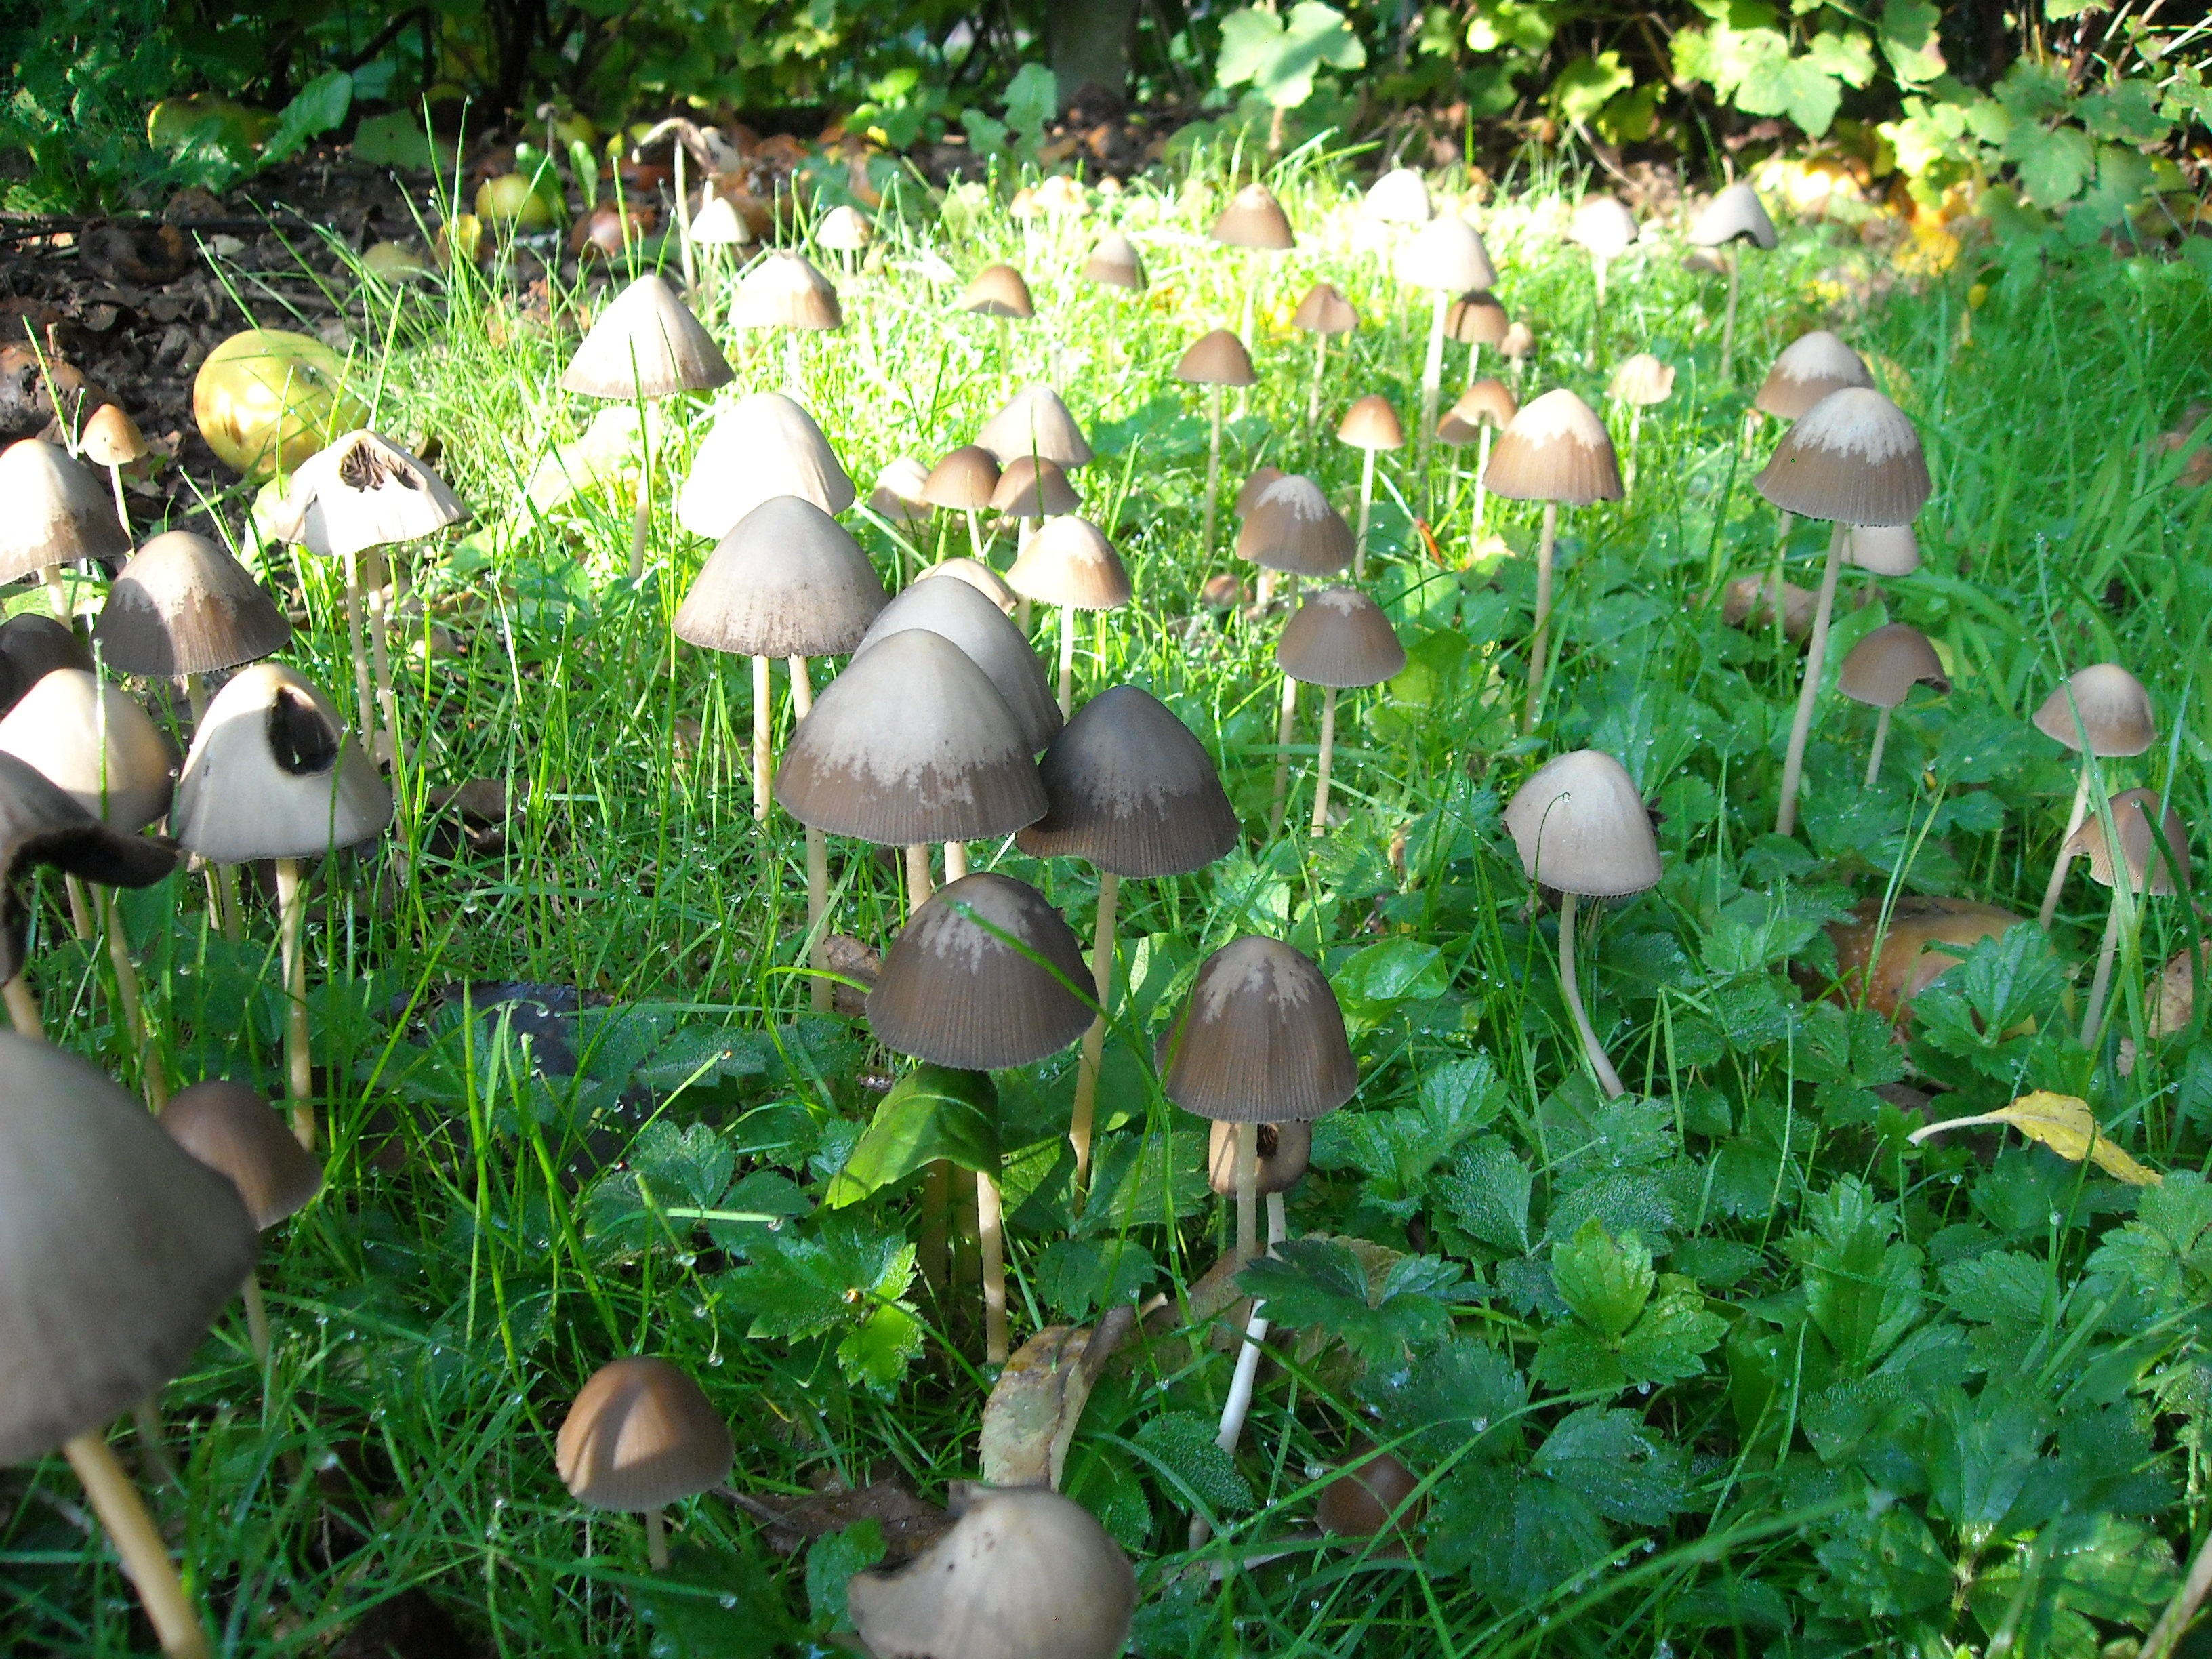
nature, plant, meadow, flower, green, produce, autumn, botany, garden, flora, fungi, mushrooms, woodland, flowering plant, land plant